Hallstatt Museum

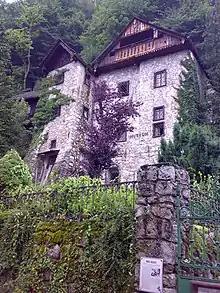
The old Hallstatt Museum

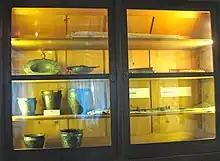
An old display case from the former museum, used to display Hallstatt grave goods

The earliest discoveries were made in 1846 by Johann Georg Ramsauer, who was the Bergmeister or Official of the Habsburg Salt Mines. He started a series of meticulous excavations on the cemeteries around the mines between 1846 and 1867. He was helped with this by a mining assistant, Isodor Engl. Then from 1871 to 1878, Engl continued the excavations on behalf of the Museum Francisco-Carolinum in Linz. Many of these earlier finds became part of the collections in Linz Museum. In 1884 the Hallstatt Museum Association started to form a museum collection. In 1889, the Anthropological Society of Vienna and the Vienna Naturhistorisches Museum joined with the Hallstatt museum to undertake further excavation. The excavator was Bergrat Hutter, and he was assisted by Isodor Engl. This led to many of the most important discoveries being placed on display in Vienna. In 1895 Engl became the curator of the Hallstatt museum.